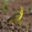
Label: bird